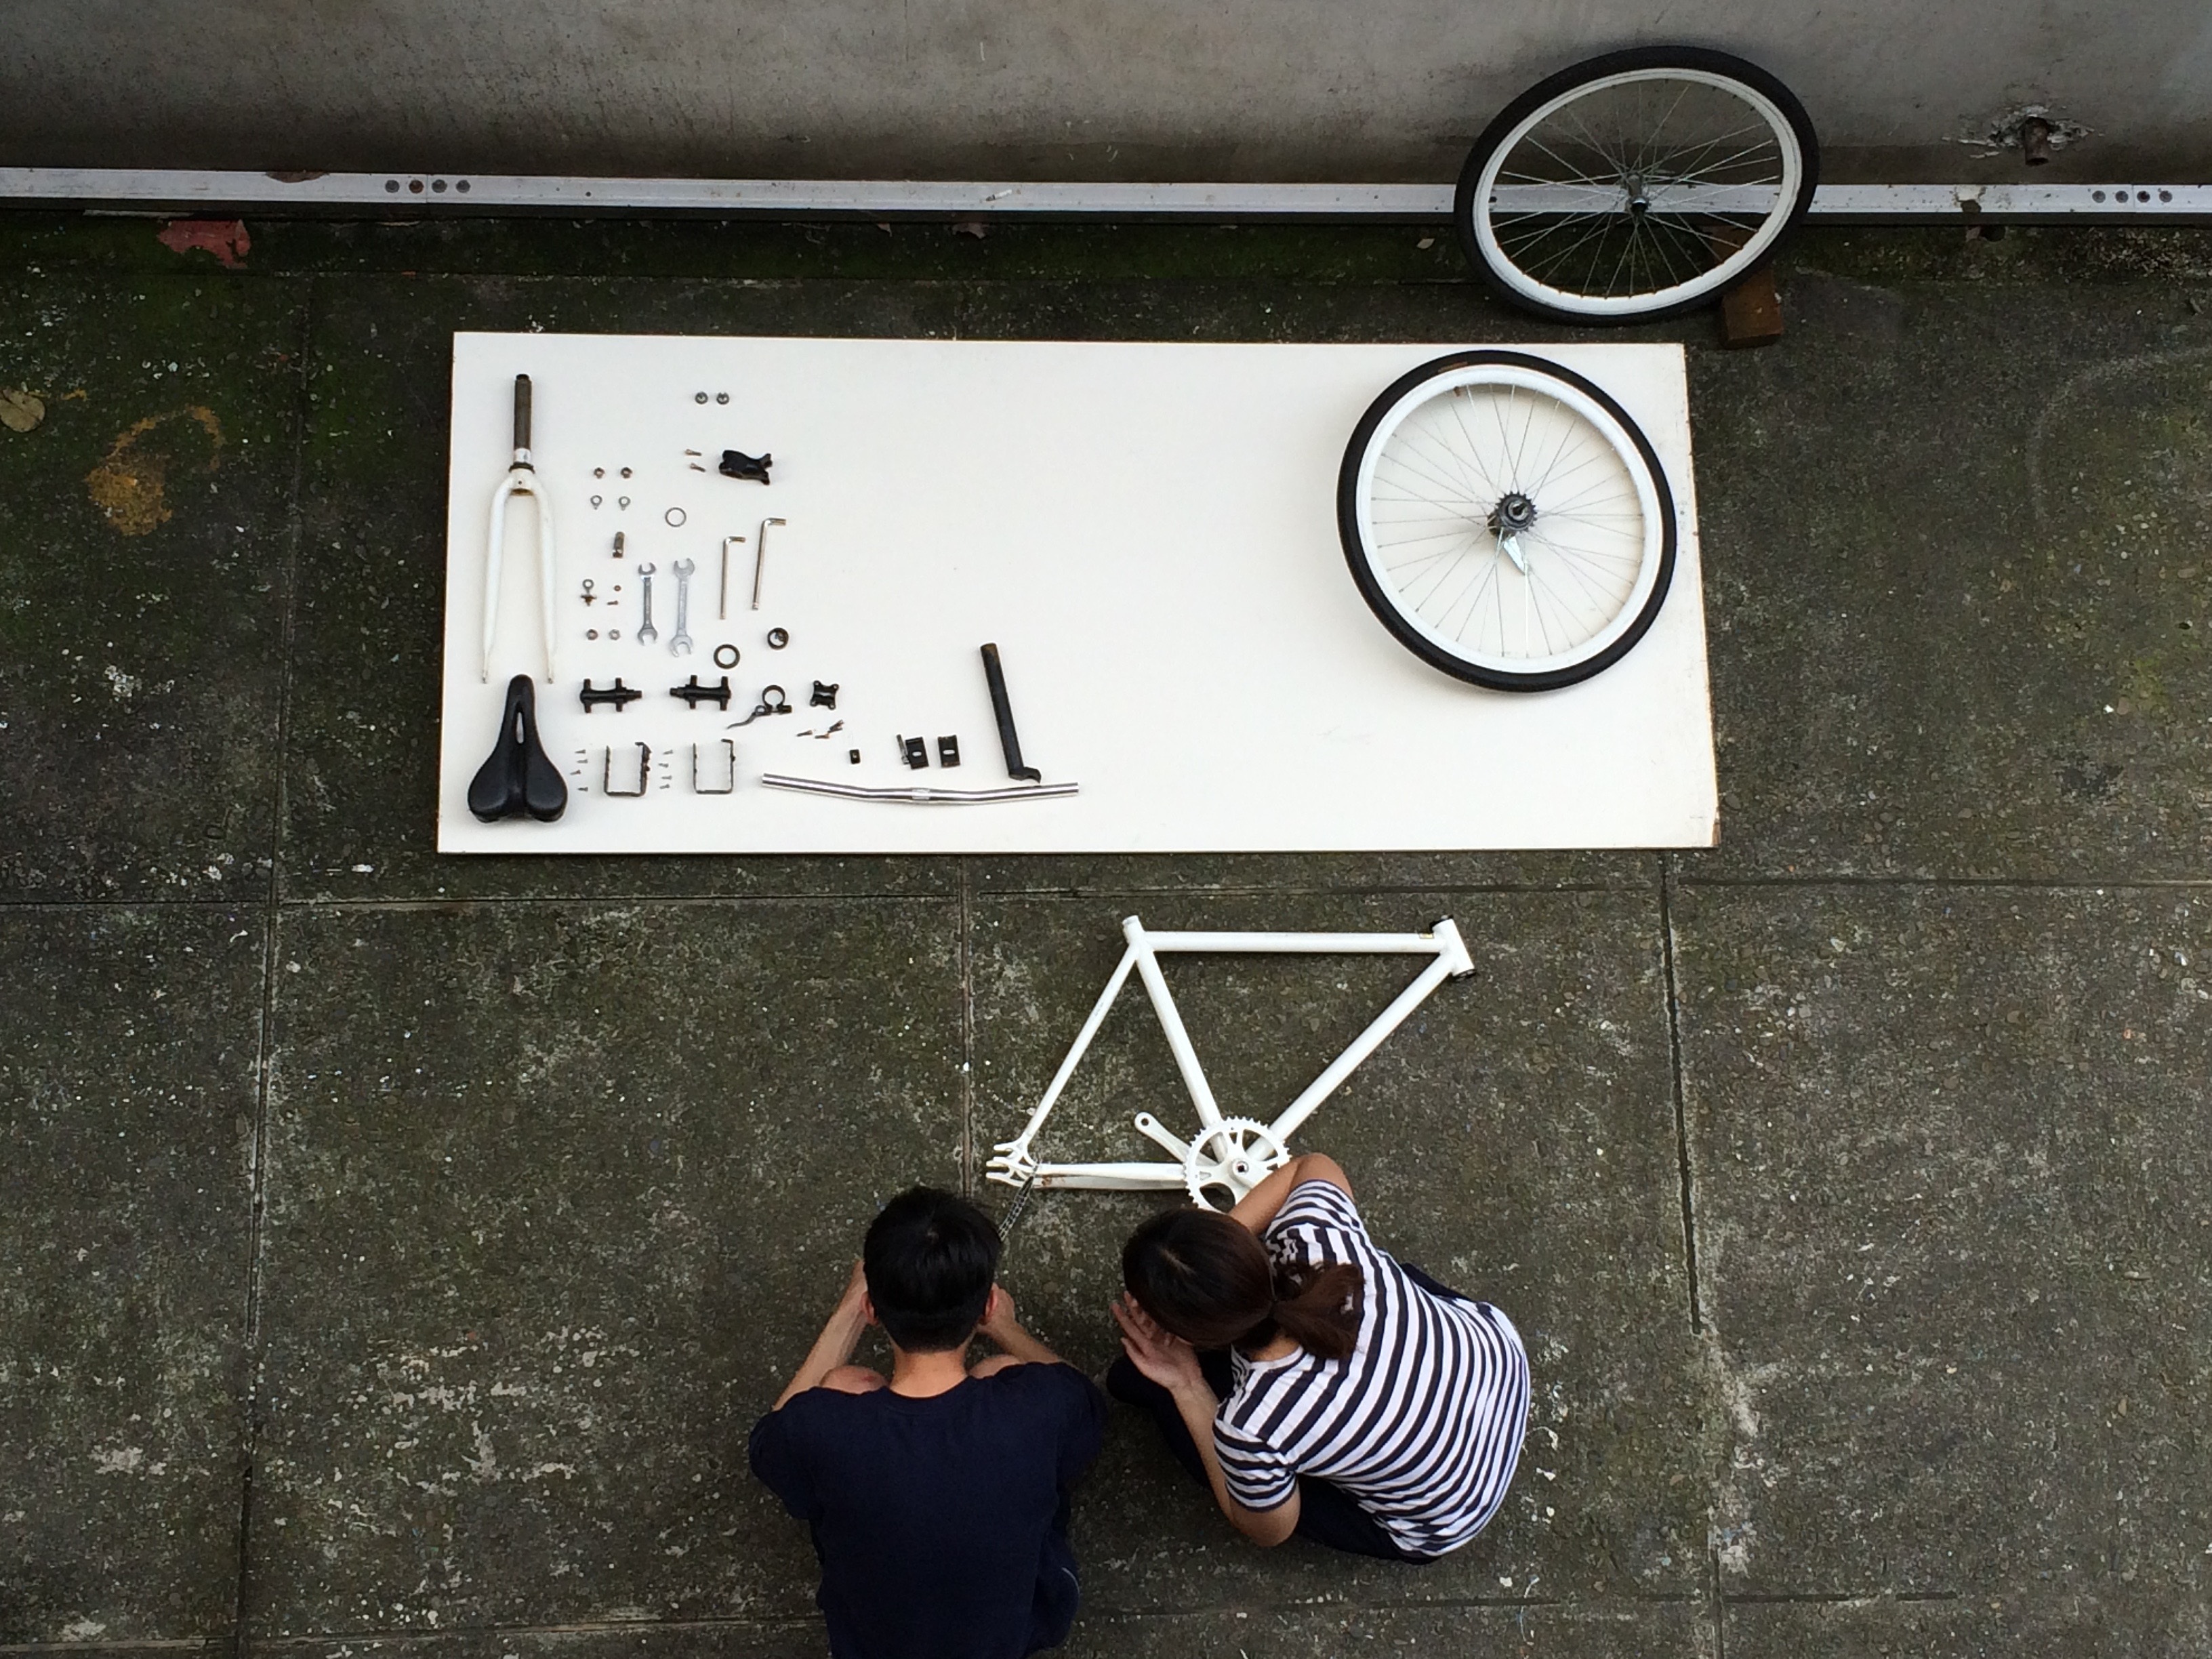
black and white, wheel, number, bike, wall, top view, art, details, shape, component, constructor, assembling a bicycle